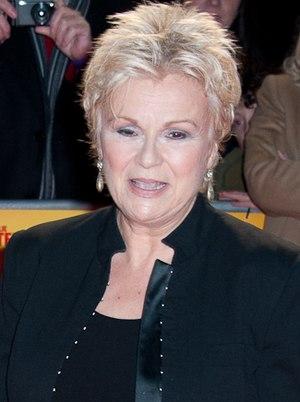
La série de films Harry Potter [ˈhæɹi ˈpɒtə] est une série américano-britannique fantastique produite par Warner Bros et adaptée des romans éponymes de la romancière J. K. Rowling.
Julie Walters est une actrice britannique née le 22 février 1950 à Smethwick dans les Midlands.